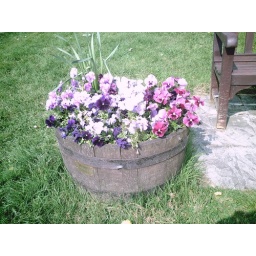
Cricieth frequently wins awards for their flower displays. This one was by a car park.